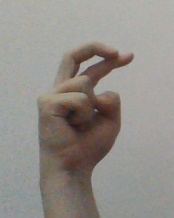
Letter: zay